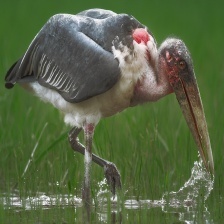
Species: MARABOU STORK
Scientific name: LEPTOPTILOS CRUMENIFER
ImageNet parent category: white_stork